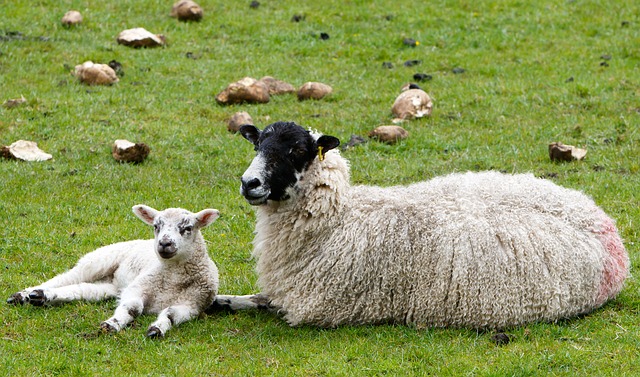
Label: sheep